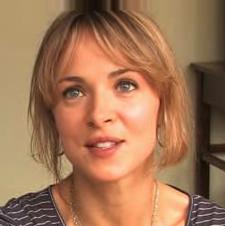
Age: 30